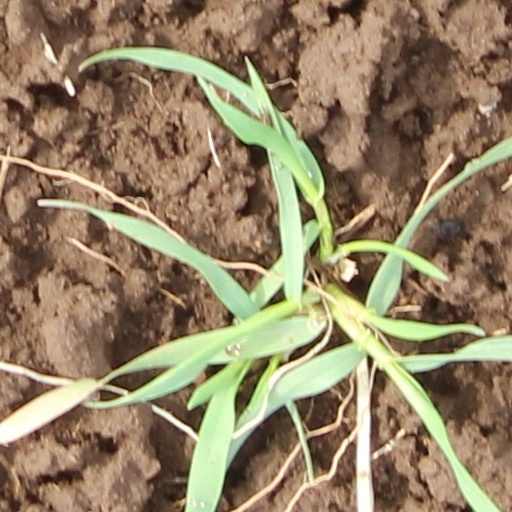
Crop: wheat